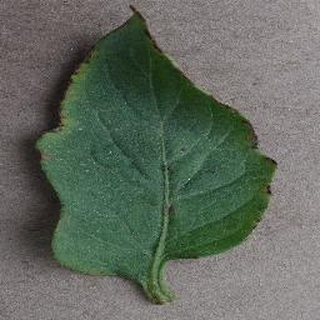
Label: tomato_bacterial_spot